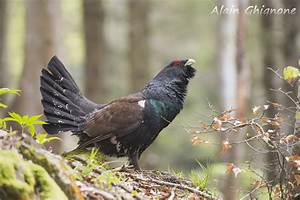
Label: chicken